Red River War

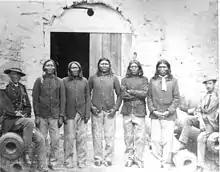
Native American prisoners of the Red River War, Fort Marion, Florida 1875: The inscription on the back of the original stereograph says: L to R:Lone Wolf, Double Vision, White Horse, Woman's Heart, Mamante - Kiowas. Officer left is Capt. Richard H. Pratt

On 27 June 1874, Isa-tai'i and Comanche chief Quanah Parker led about 250 warriors in an attack on a small outpost of buffalo hunters in the Texas Panhandle called Adobe Walls. The encampment consisted of just a few buildings and was occupied by only 28 men and one woman. Though a few whites were killed in the opening moments of the Second Battle of Adobe Walls, the majority were able to barricade themselves indoors and hold off the attack. Using large-caliber buffalo guns, the hunters could fire on the warriors from much greater range than the Indians had expected, and the attack failed.